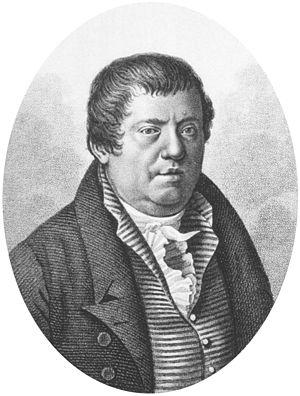
John Leslie, né et mort à Fife, est un physicien et mathématicien écossais.
Ambroise Tardieu, né le 2 mars 1788 à Paris où il est mort le 17 janvier 1841, est un cartographe et graveur français.